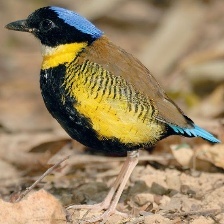
Species: GURNEYS PITTA
Scientific name: HYDRORNIS GURNEYI